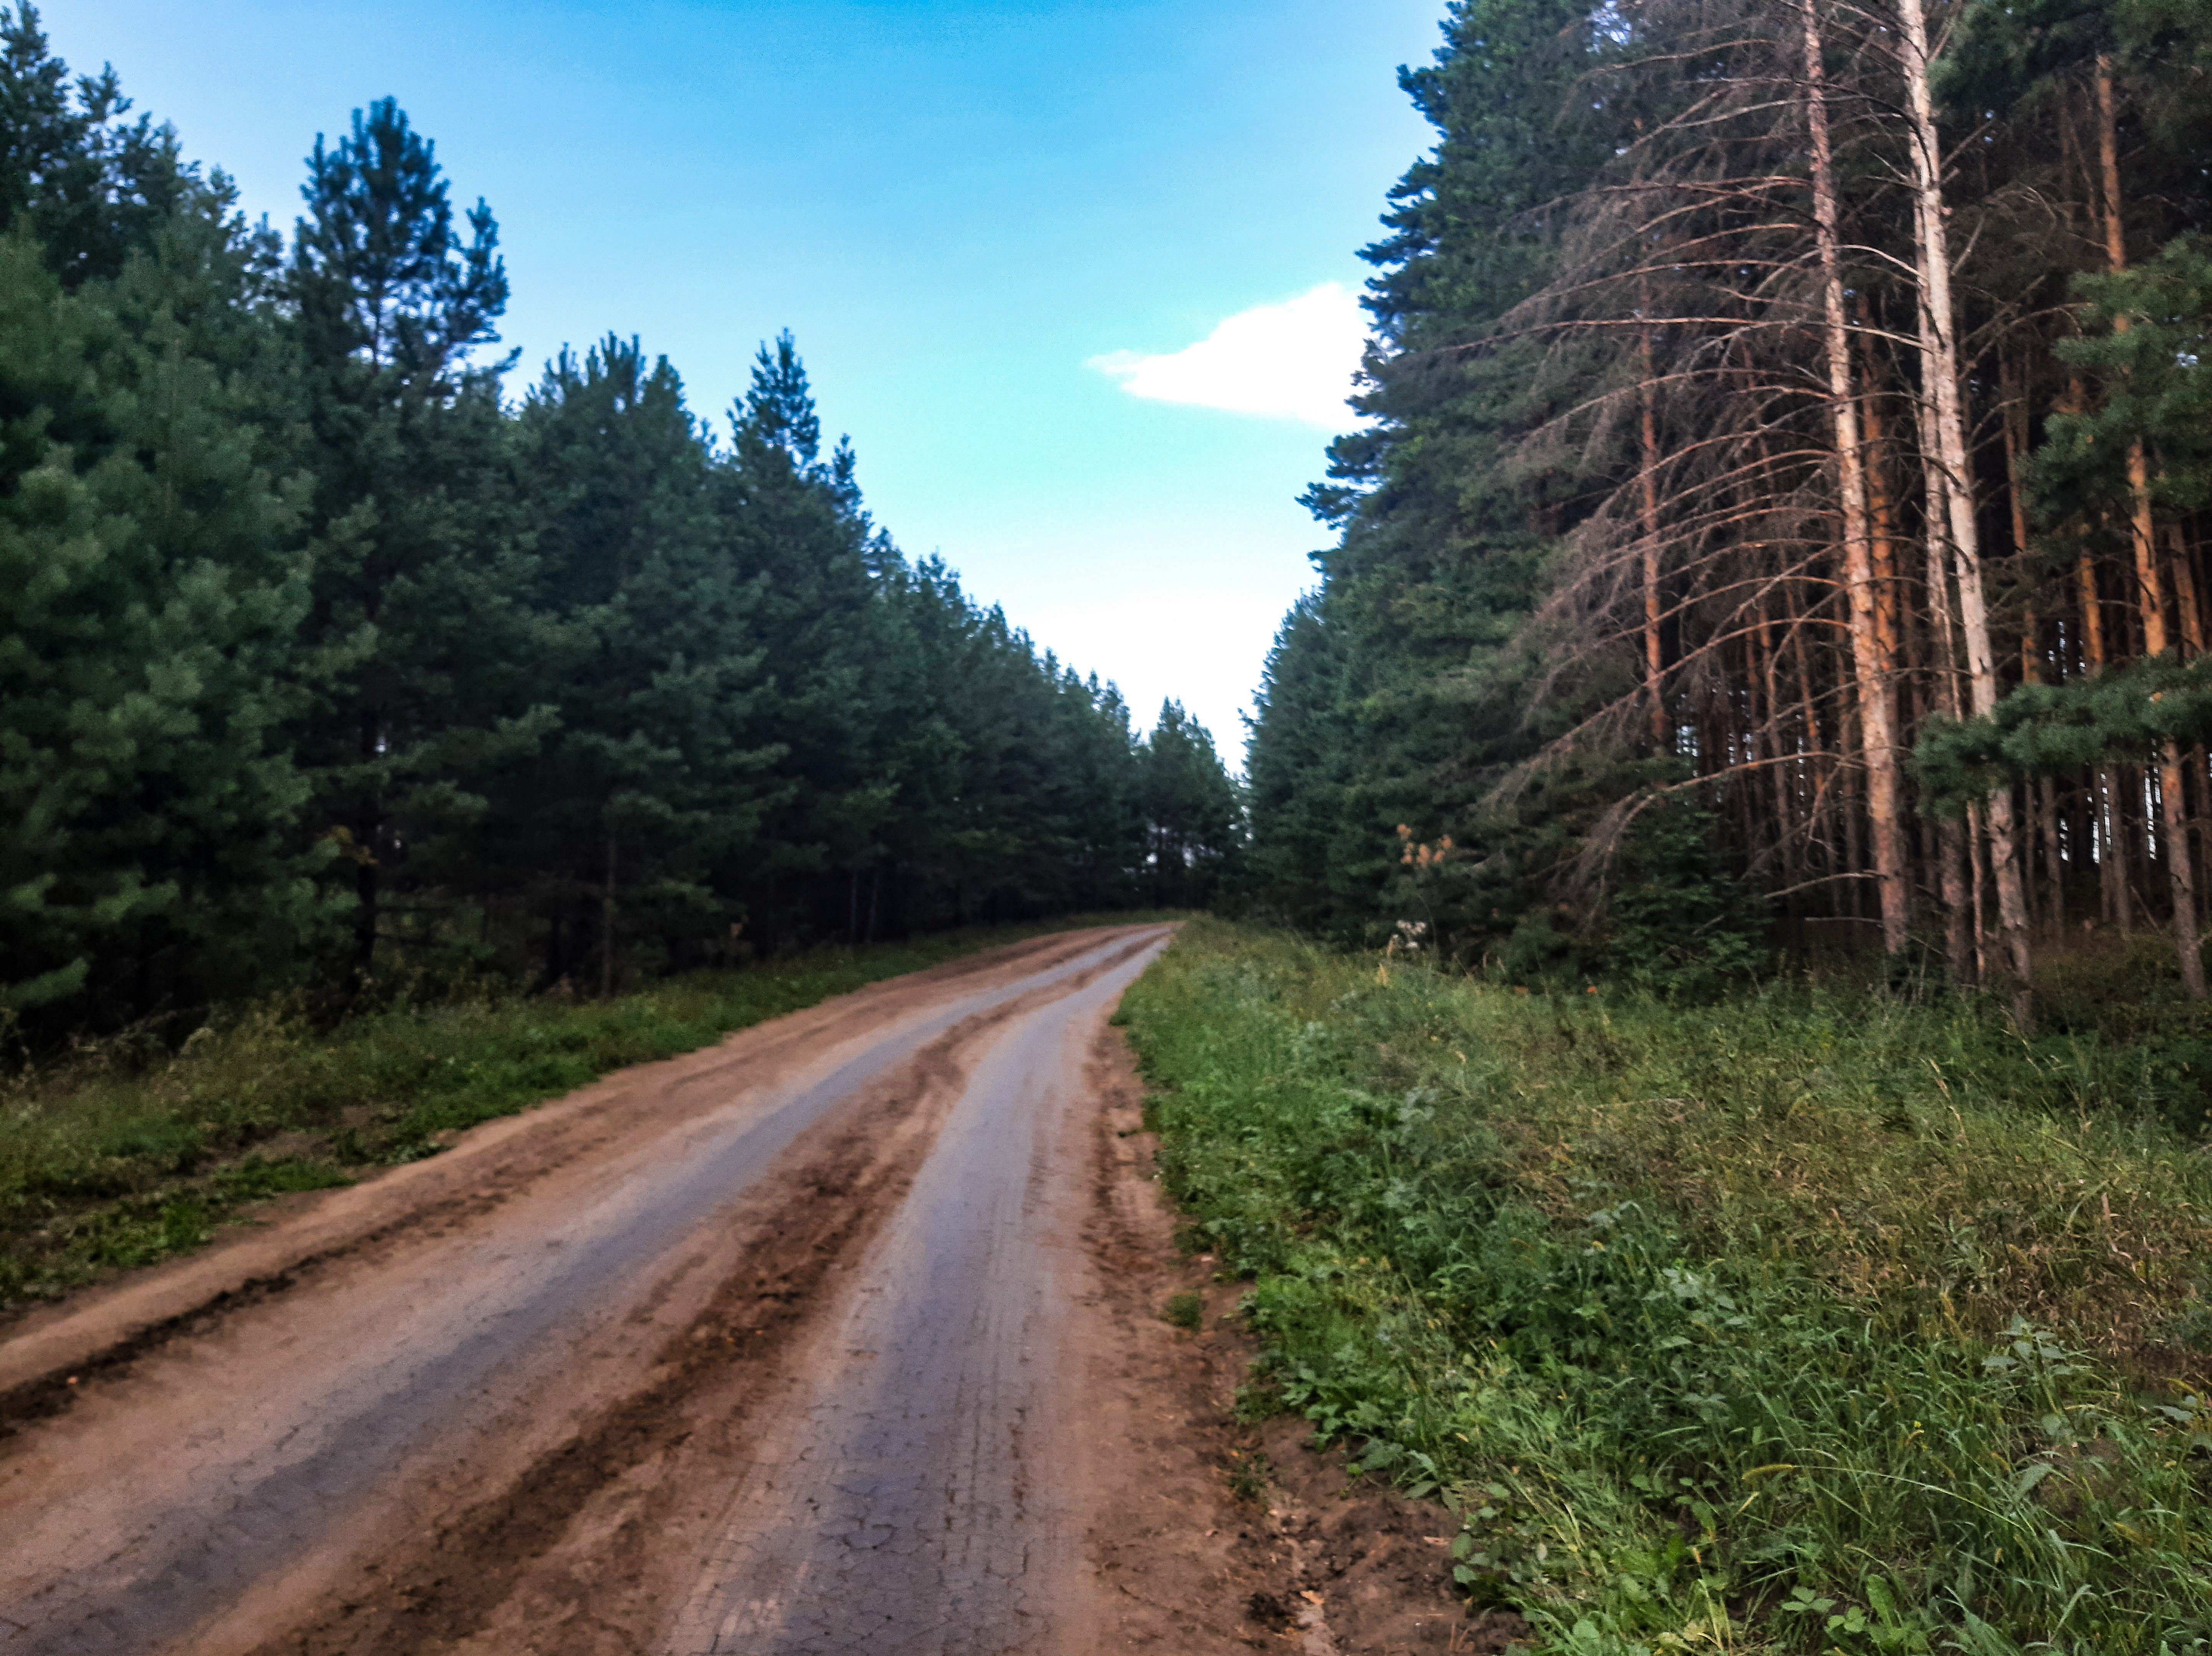
harvest, field, summer, ear, sky, weather, gray, green, village, life, plant, seeds, sowing, bread, golden, blue, white, rays, day, sun, clouds, rain, tree, freedom, hills, horizon, freshness, road, lonely, pearls, texture, pine, needles, plant community, cloud, natural landscape, wood, larch, sunlight, vegetation, land lot, road surface, asphalt, grass, atmospheric phenomenon, evergreen, woody plant, thoroughfare, landscape, forest, grassland, woodland, dirt road, mountain range, temperate broadleaf and mixed forest, trail, conifer, spruce fir forest, wildlife, jungle, path, lane, prairie, nonbuilding structure, highway, hill, soil, evening, tropical and subtropical coniferous forests, Northern hardwood forest, old growth forest, temperate coniferous forest, grove, fir, subshrub, pine family, valdivian temperate rain forest, road trip, winter, shrubland, rainforest